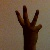
The image shows a hand gesture representing the number 6 in Indian Sign Language.